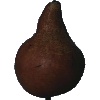
Label: Pear Kaiser 1